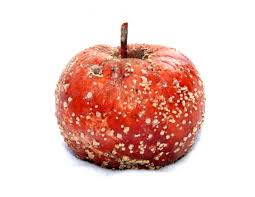
Label: trash